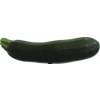
Label: dark_zucchini